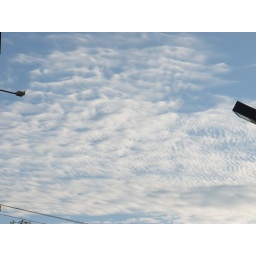
These clouds made me think of a sand box in the sky. They were very sand dune in appearance. :D